Batavi (military unit)

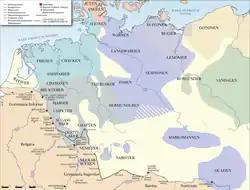
Germanic situation "circa" 50 CE

In 365, when Emperor Valentinian I (364-375) had to confront the invading Germans and was defeated in battle, the inquires found that the "Batavi" ("seniores") had been the first to flee. Before the whole army, Valentinian put the shame on the Batavi, and ordered to strip them of their arms and to sell them as runaway slaves. The soldiers of the legion bowed to the Emperor begging him to forgive them and give them an opportunity to redeem themselves and, at his invitation, took up arms, left the camp and attacked the enemies, killing the great part of them. It happened too (it is unclear whether at this time or not) that the barbarians were able to subtract the banner of the "Batavi" and "Heruli" units, which were made the object of derision by the raiders.